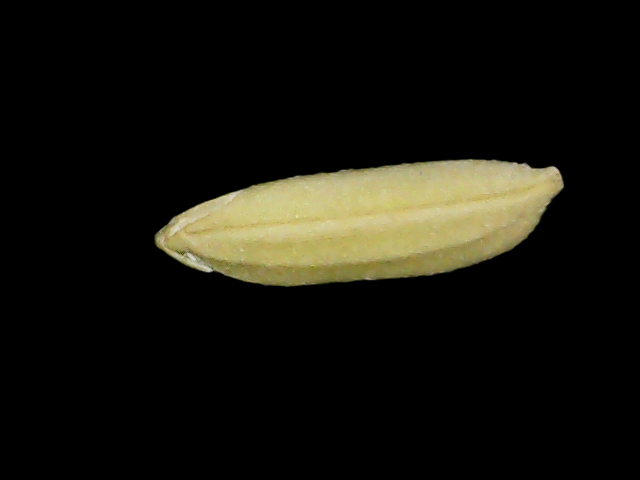
Rice variety: Bd85